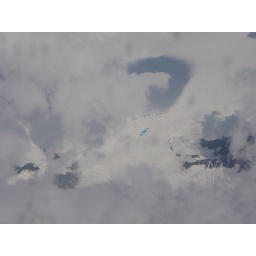
Tiny blue lake in the ice